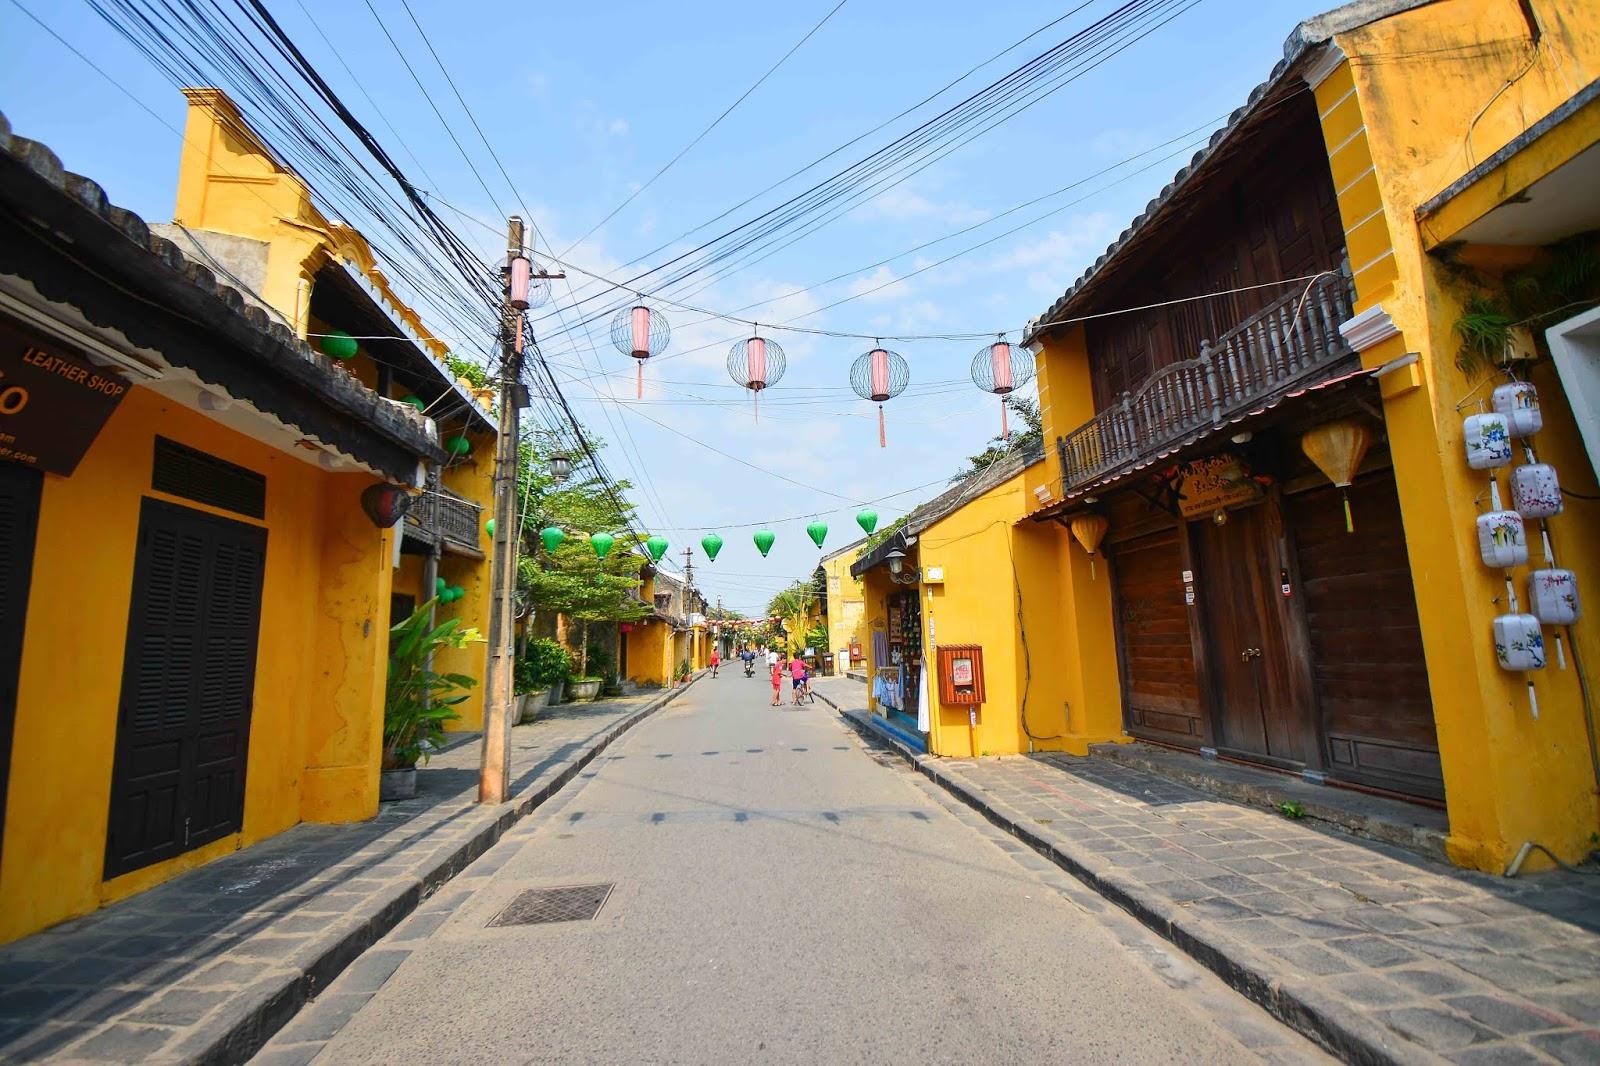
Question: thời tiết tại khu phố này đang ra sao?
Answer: tại khu phố này trời đang nắng